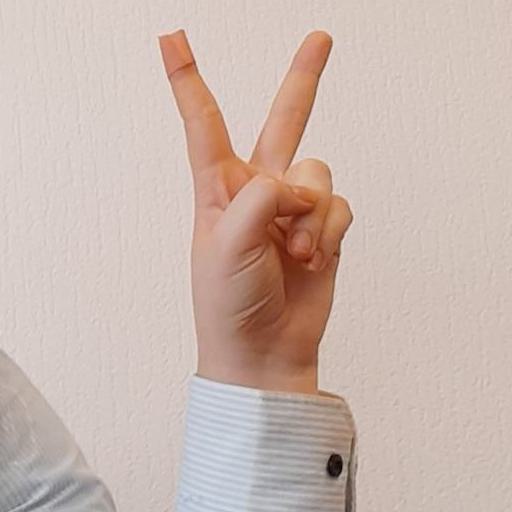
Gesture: peace